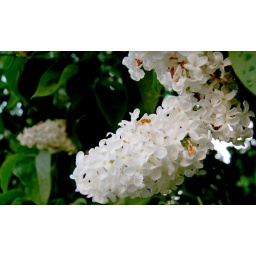
another white flower in garden